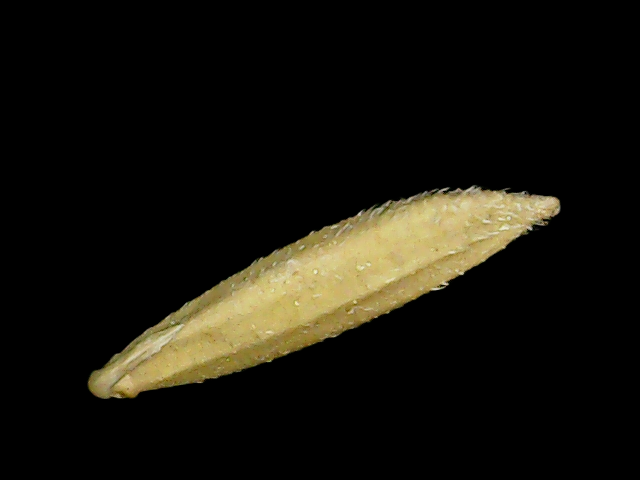
Rice variety: Binadhan20